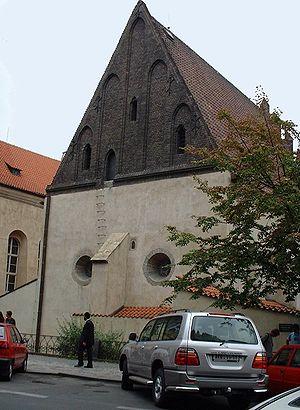
la façade arrière de la synagogue de Prague où on voit les barreaux scellés dans le mur qui permettent d'accéder aux combles où se trouverait le golem.
La Synagogue vieille-nouvelle du quartier juif de Josefov à Prague est la plus ancienne synagogue d'Europe toujours en activité. La plus ancienne d'Europe est la synagogue d'Erfurt car sa construction remonte à 1094, mais elle n'est plus en activité et est actuellement un musée.